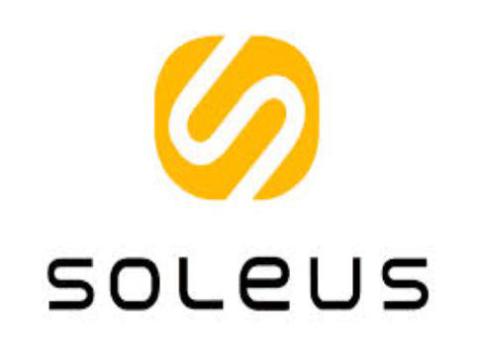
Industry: Electronic